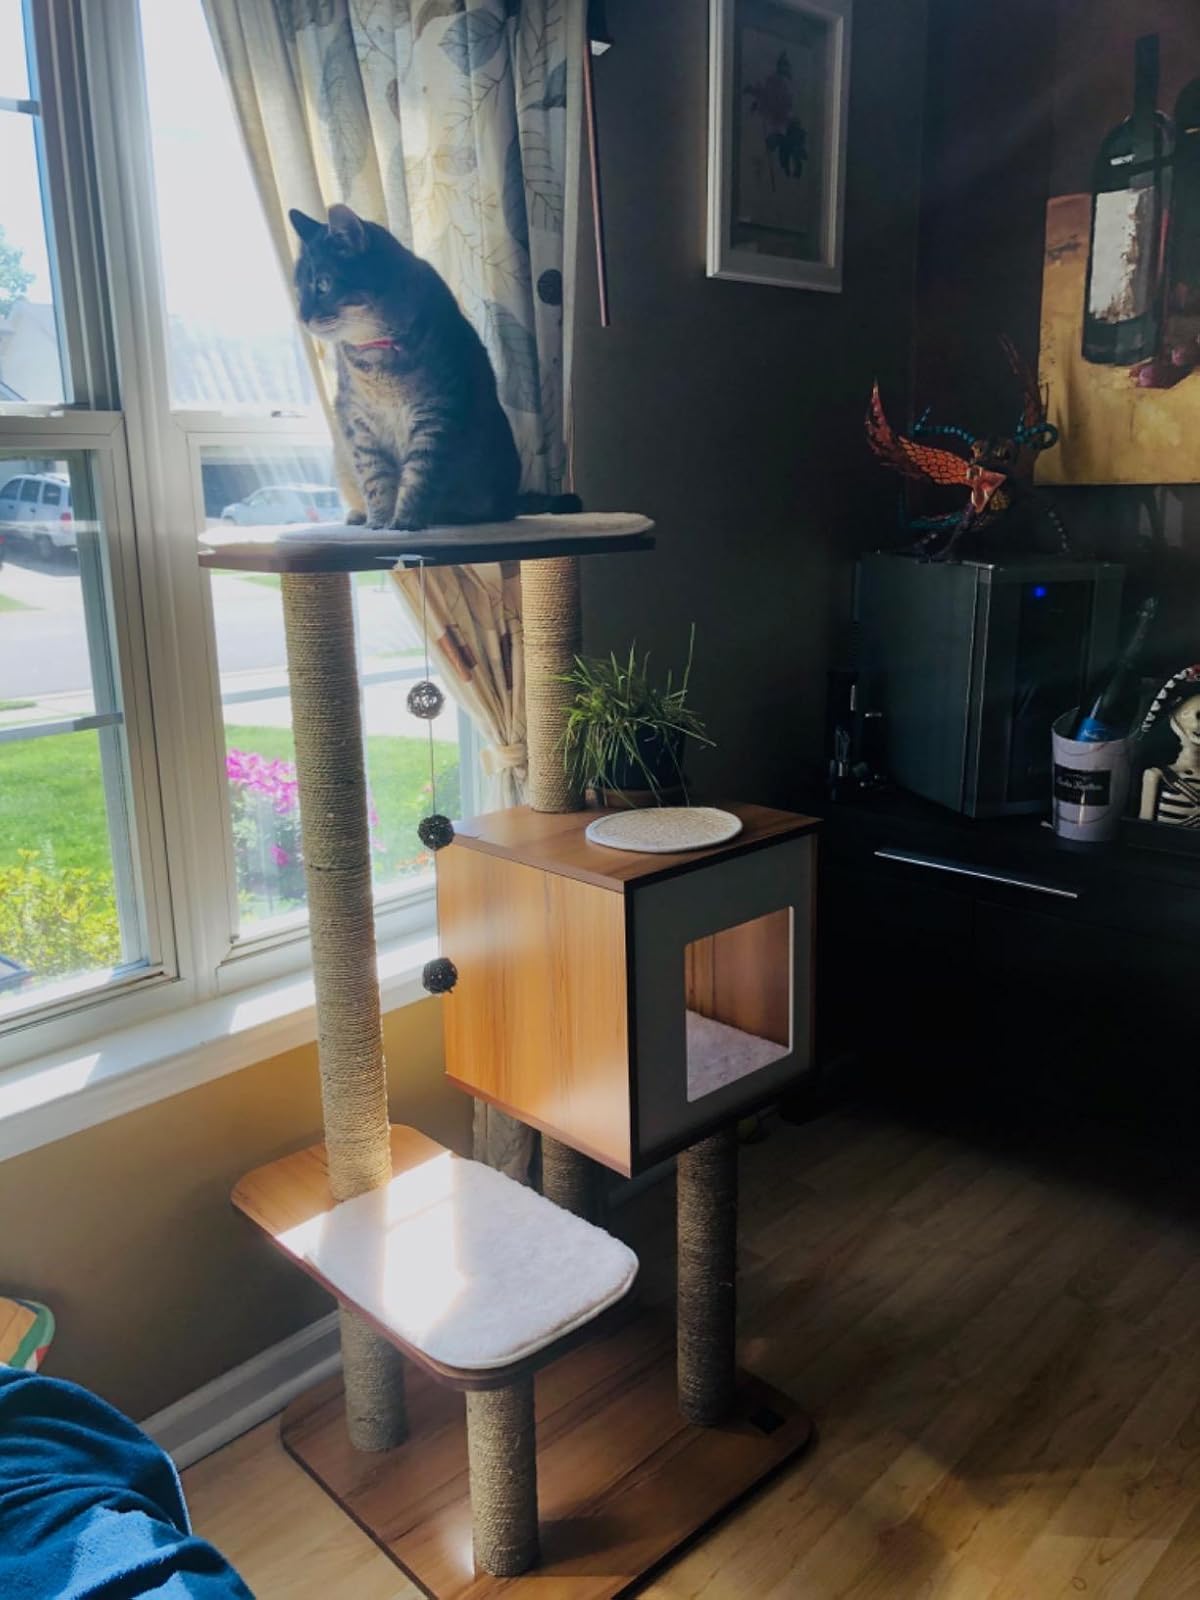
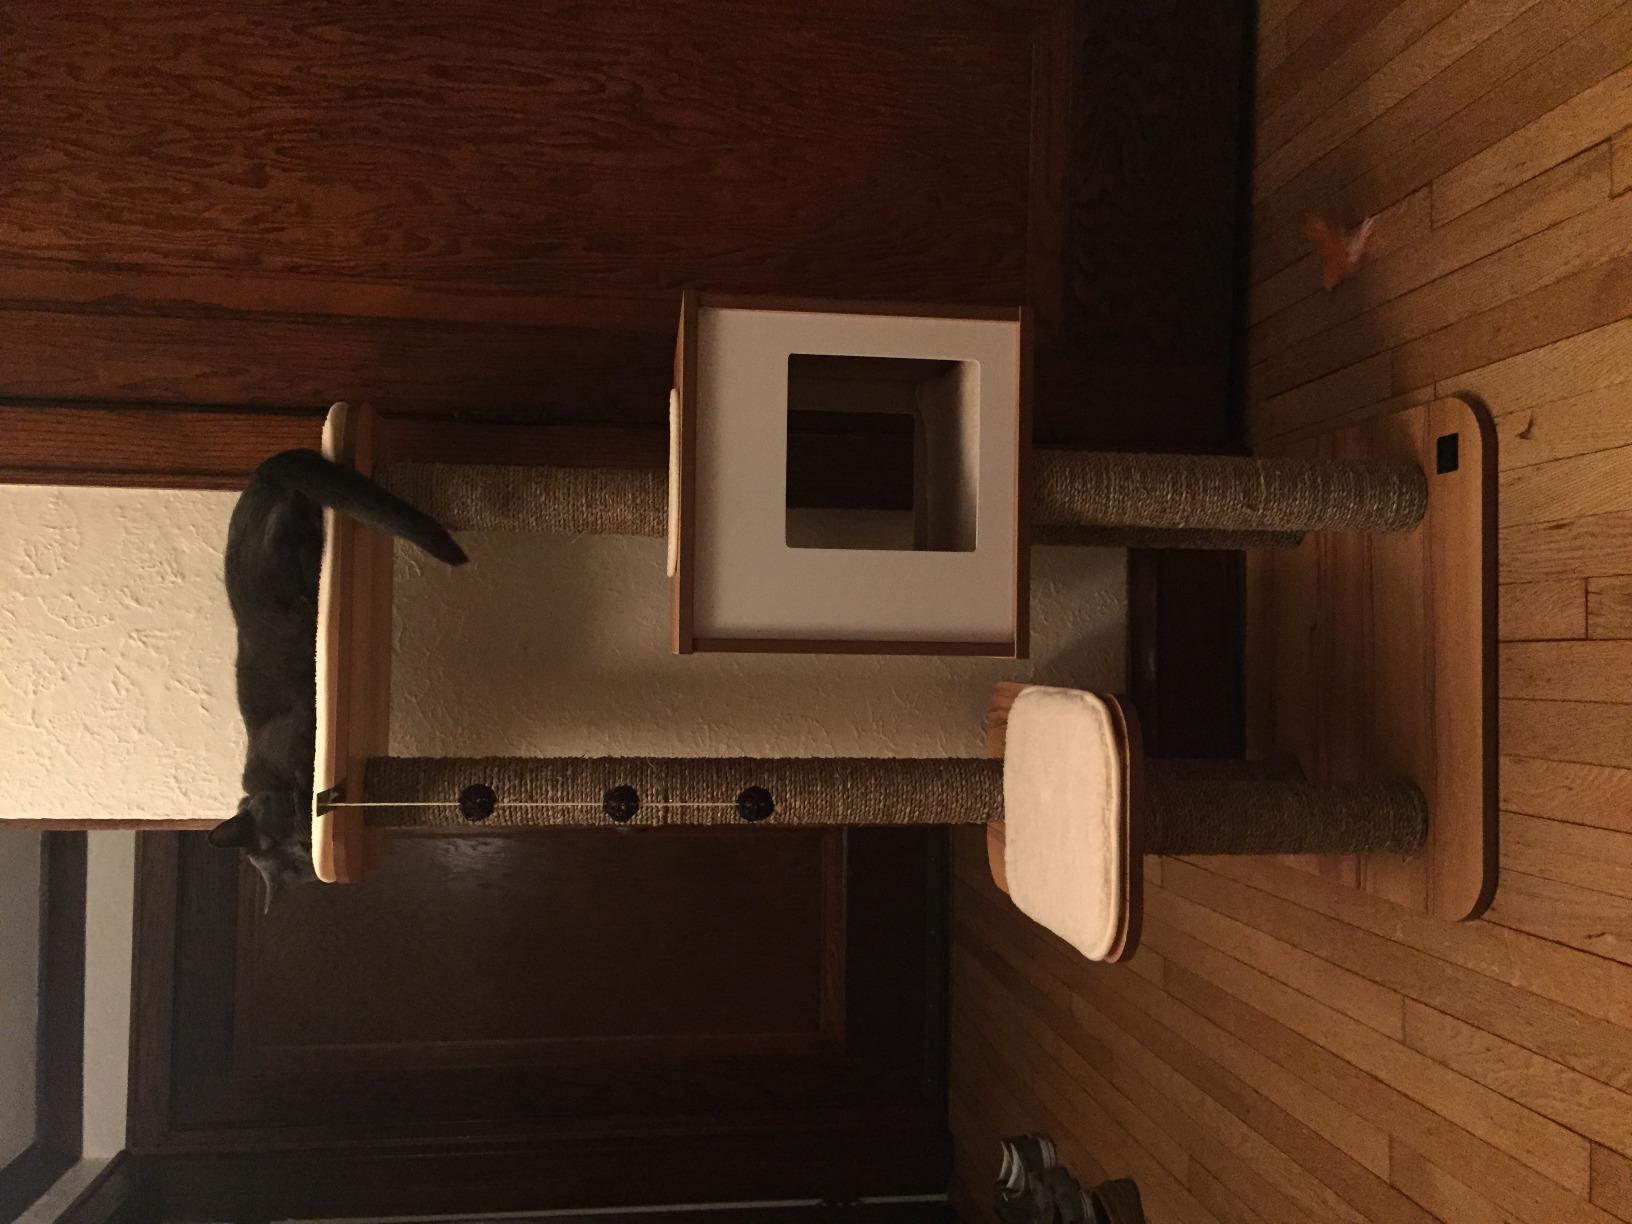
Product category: items_cat tree
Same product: yes